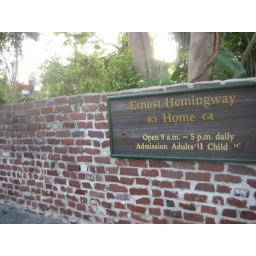
Hemmingway's House and a Lone Rooster running over the wall